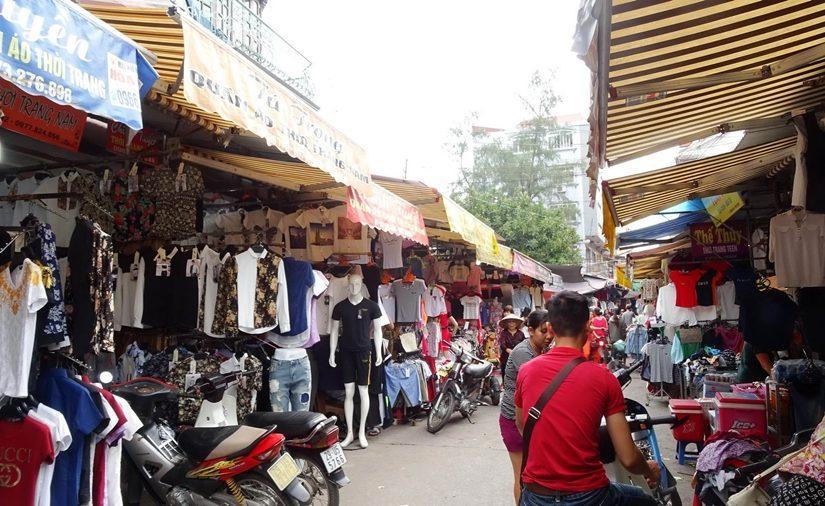
có nhiều quần áo được bày bán trong các quầy hàng bên đường